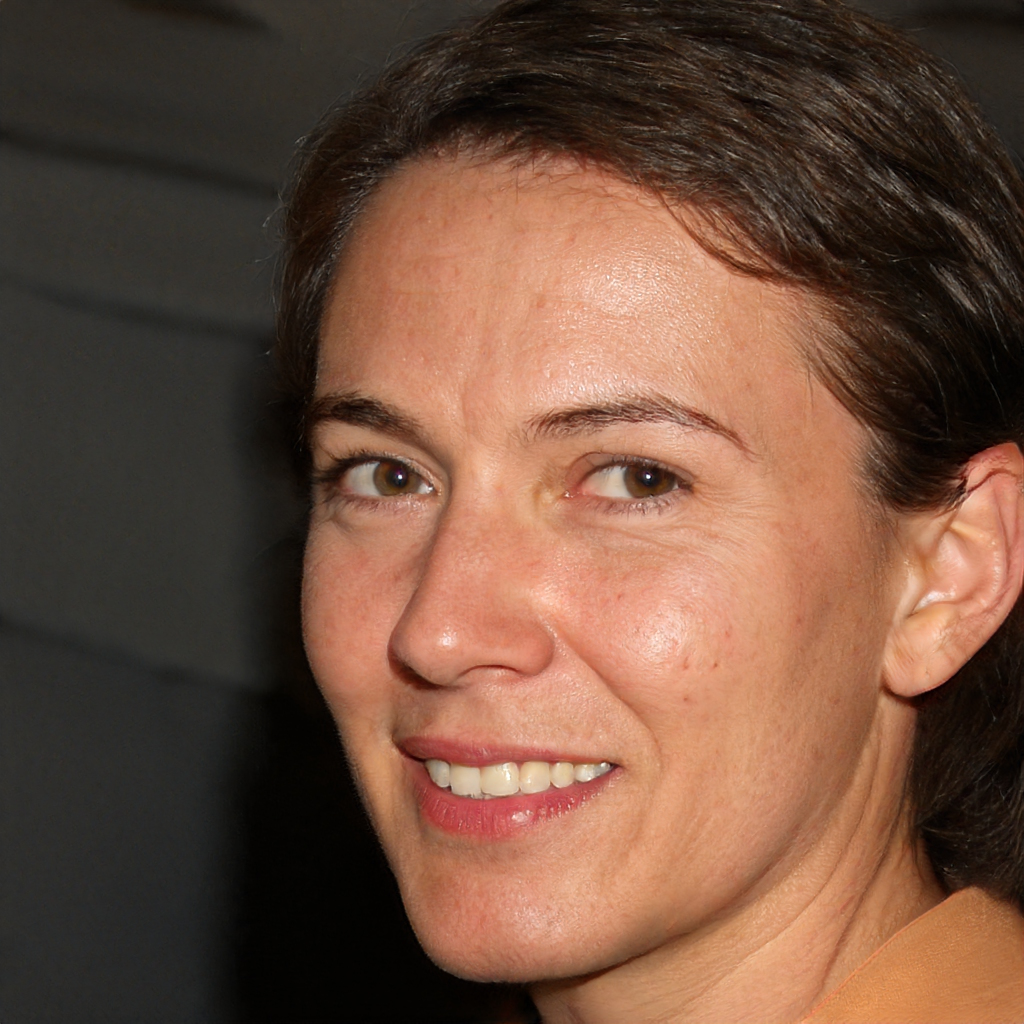
Gender: Female